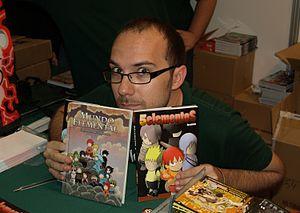
Raruto est une bande dessinée en ligne espagnole de Jesús García Ferrer. Raruto est une parodie de Naruto, un manga et anime de Masashi Kishimoto. Raruto est disponible aux événements "salón del manga" en Espagne. En 2008, 40 000 personnes en Espagne ont lu Raruto. Raruto a des traductions en anglais, catalan, chinois, français, italien, et portugais. García se fait connaître sur internet en raison de ses œuvres.